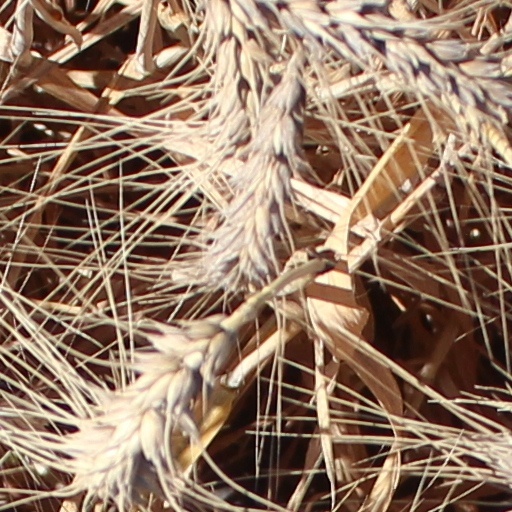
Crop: wheat